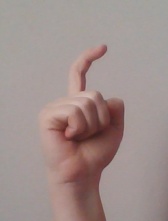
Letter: ra